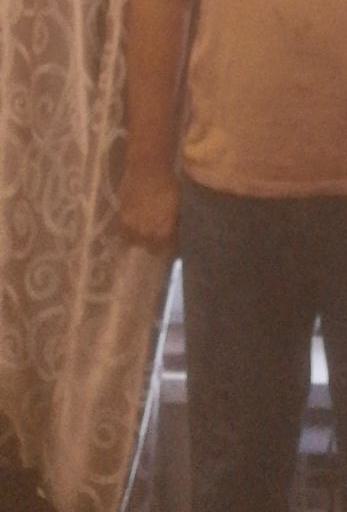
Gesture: no_gesture